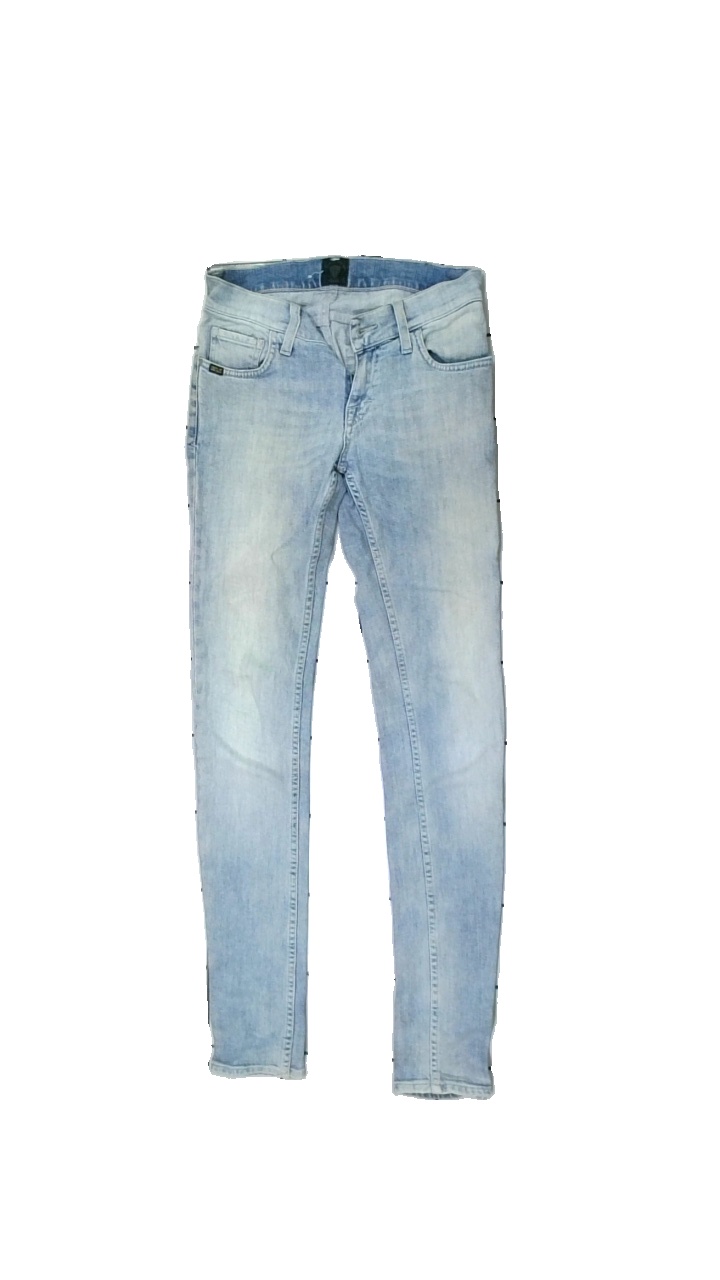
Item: Jeans (Unisex)
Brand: Tiger Of Sweden
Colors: Blue
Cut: Tight
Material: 100% cott
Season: All
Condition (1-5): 2
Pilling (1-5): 5
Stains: Major
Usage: Remake
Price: <50